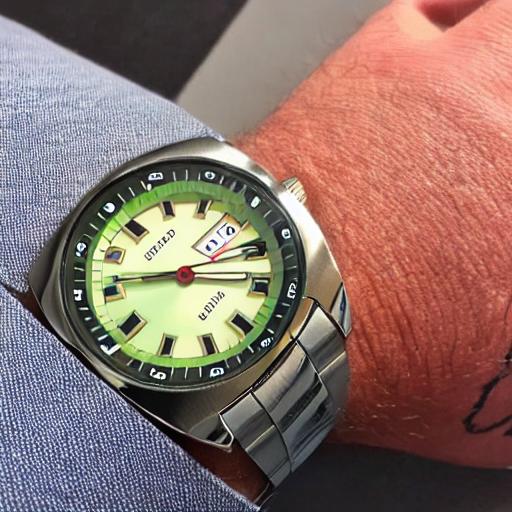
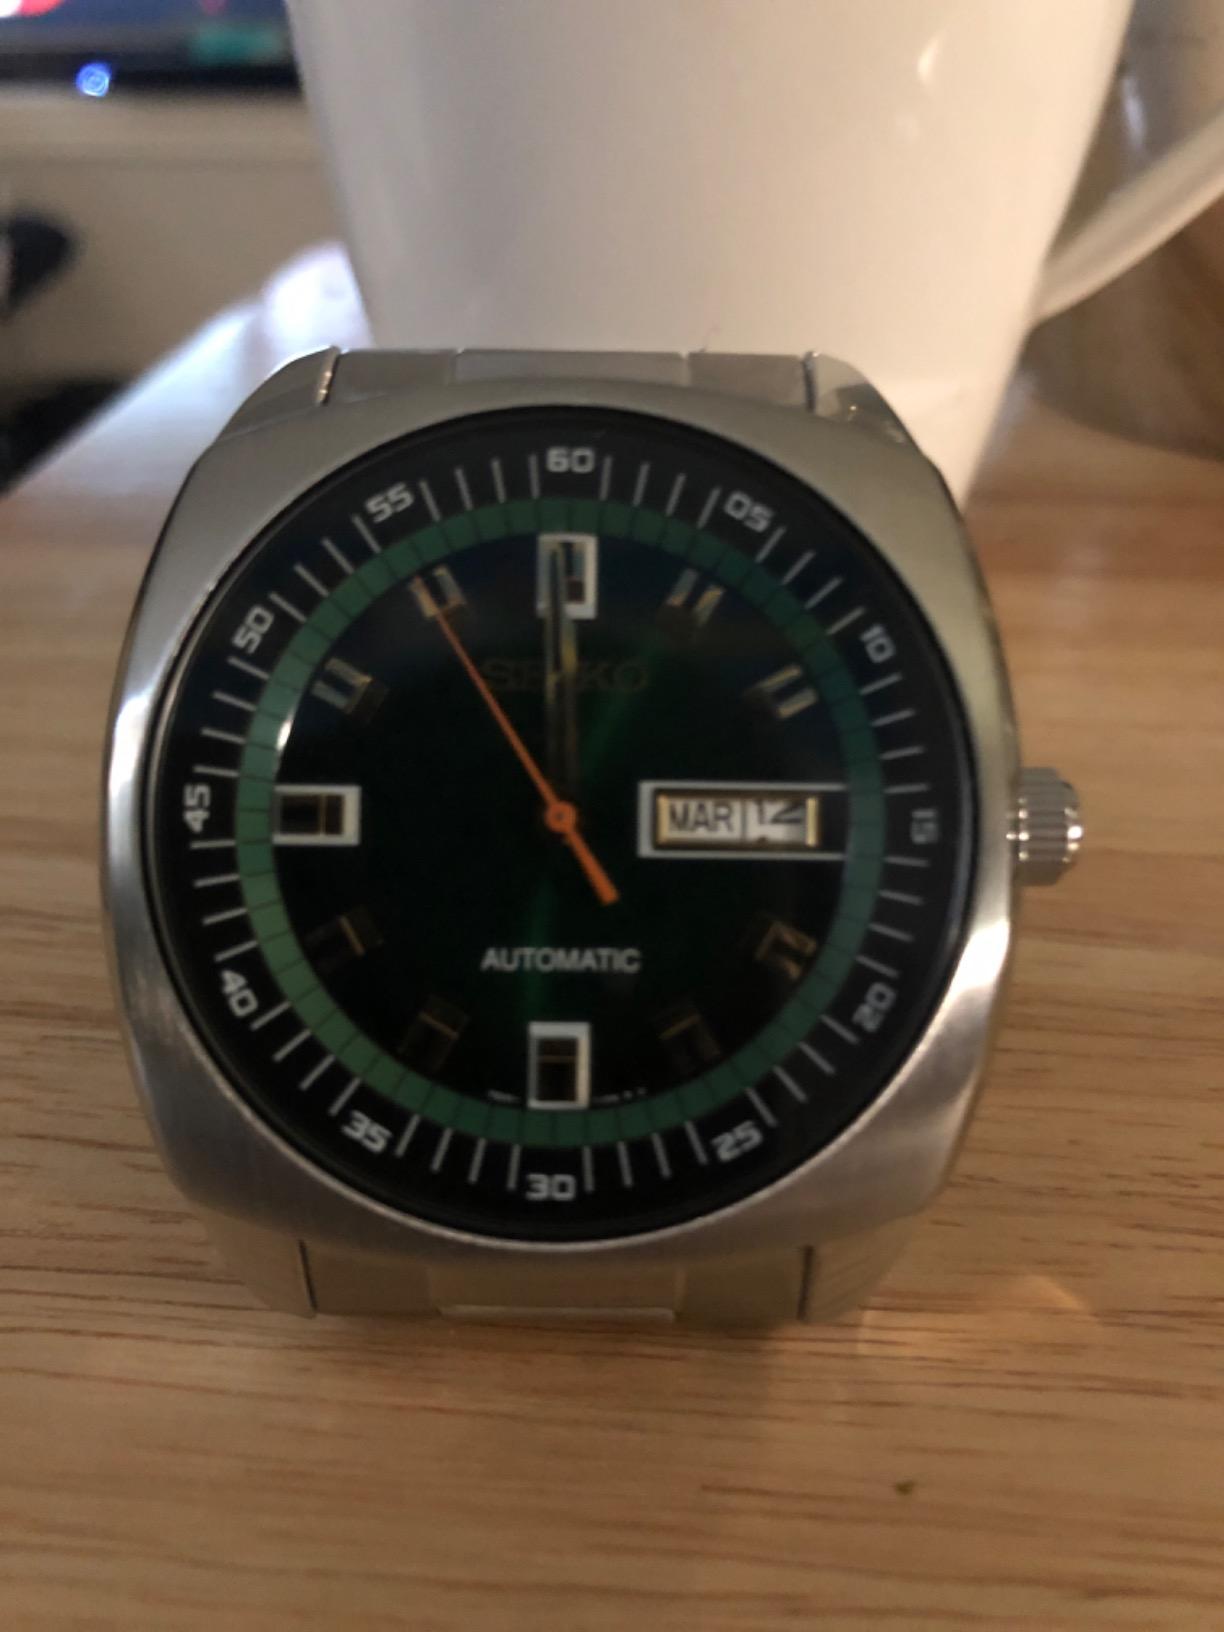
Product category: accessories_watch
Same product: no